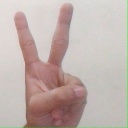
अक्षर: क